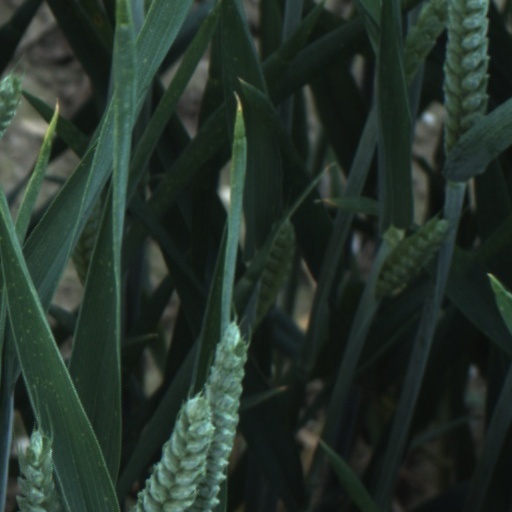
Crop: wheat